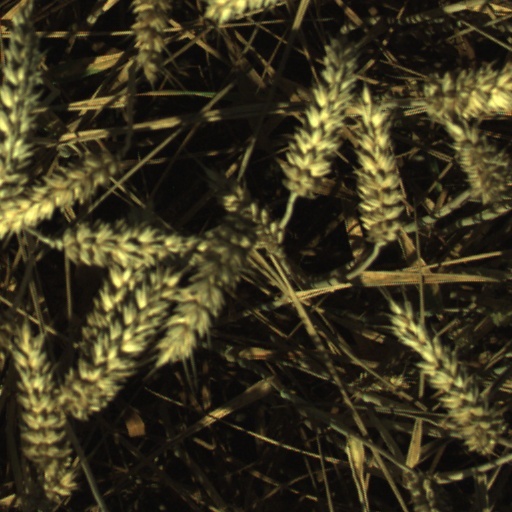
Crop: wheat